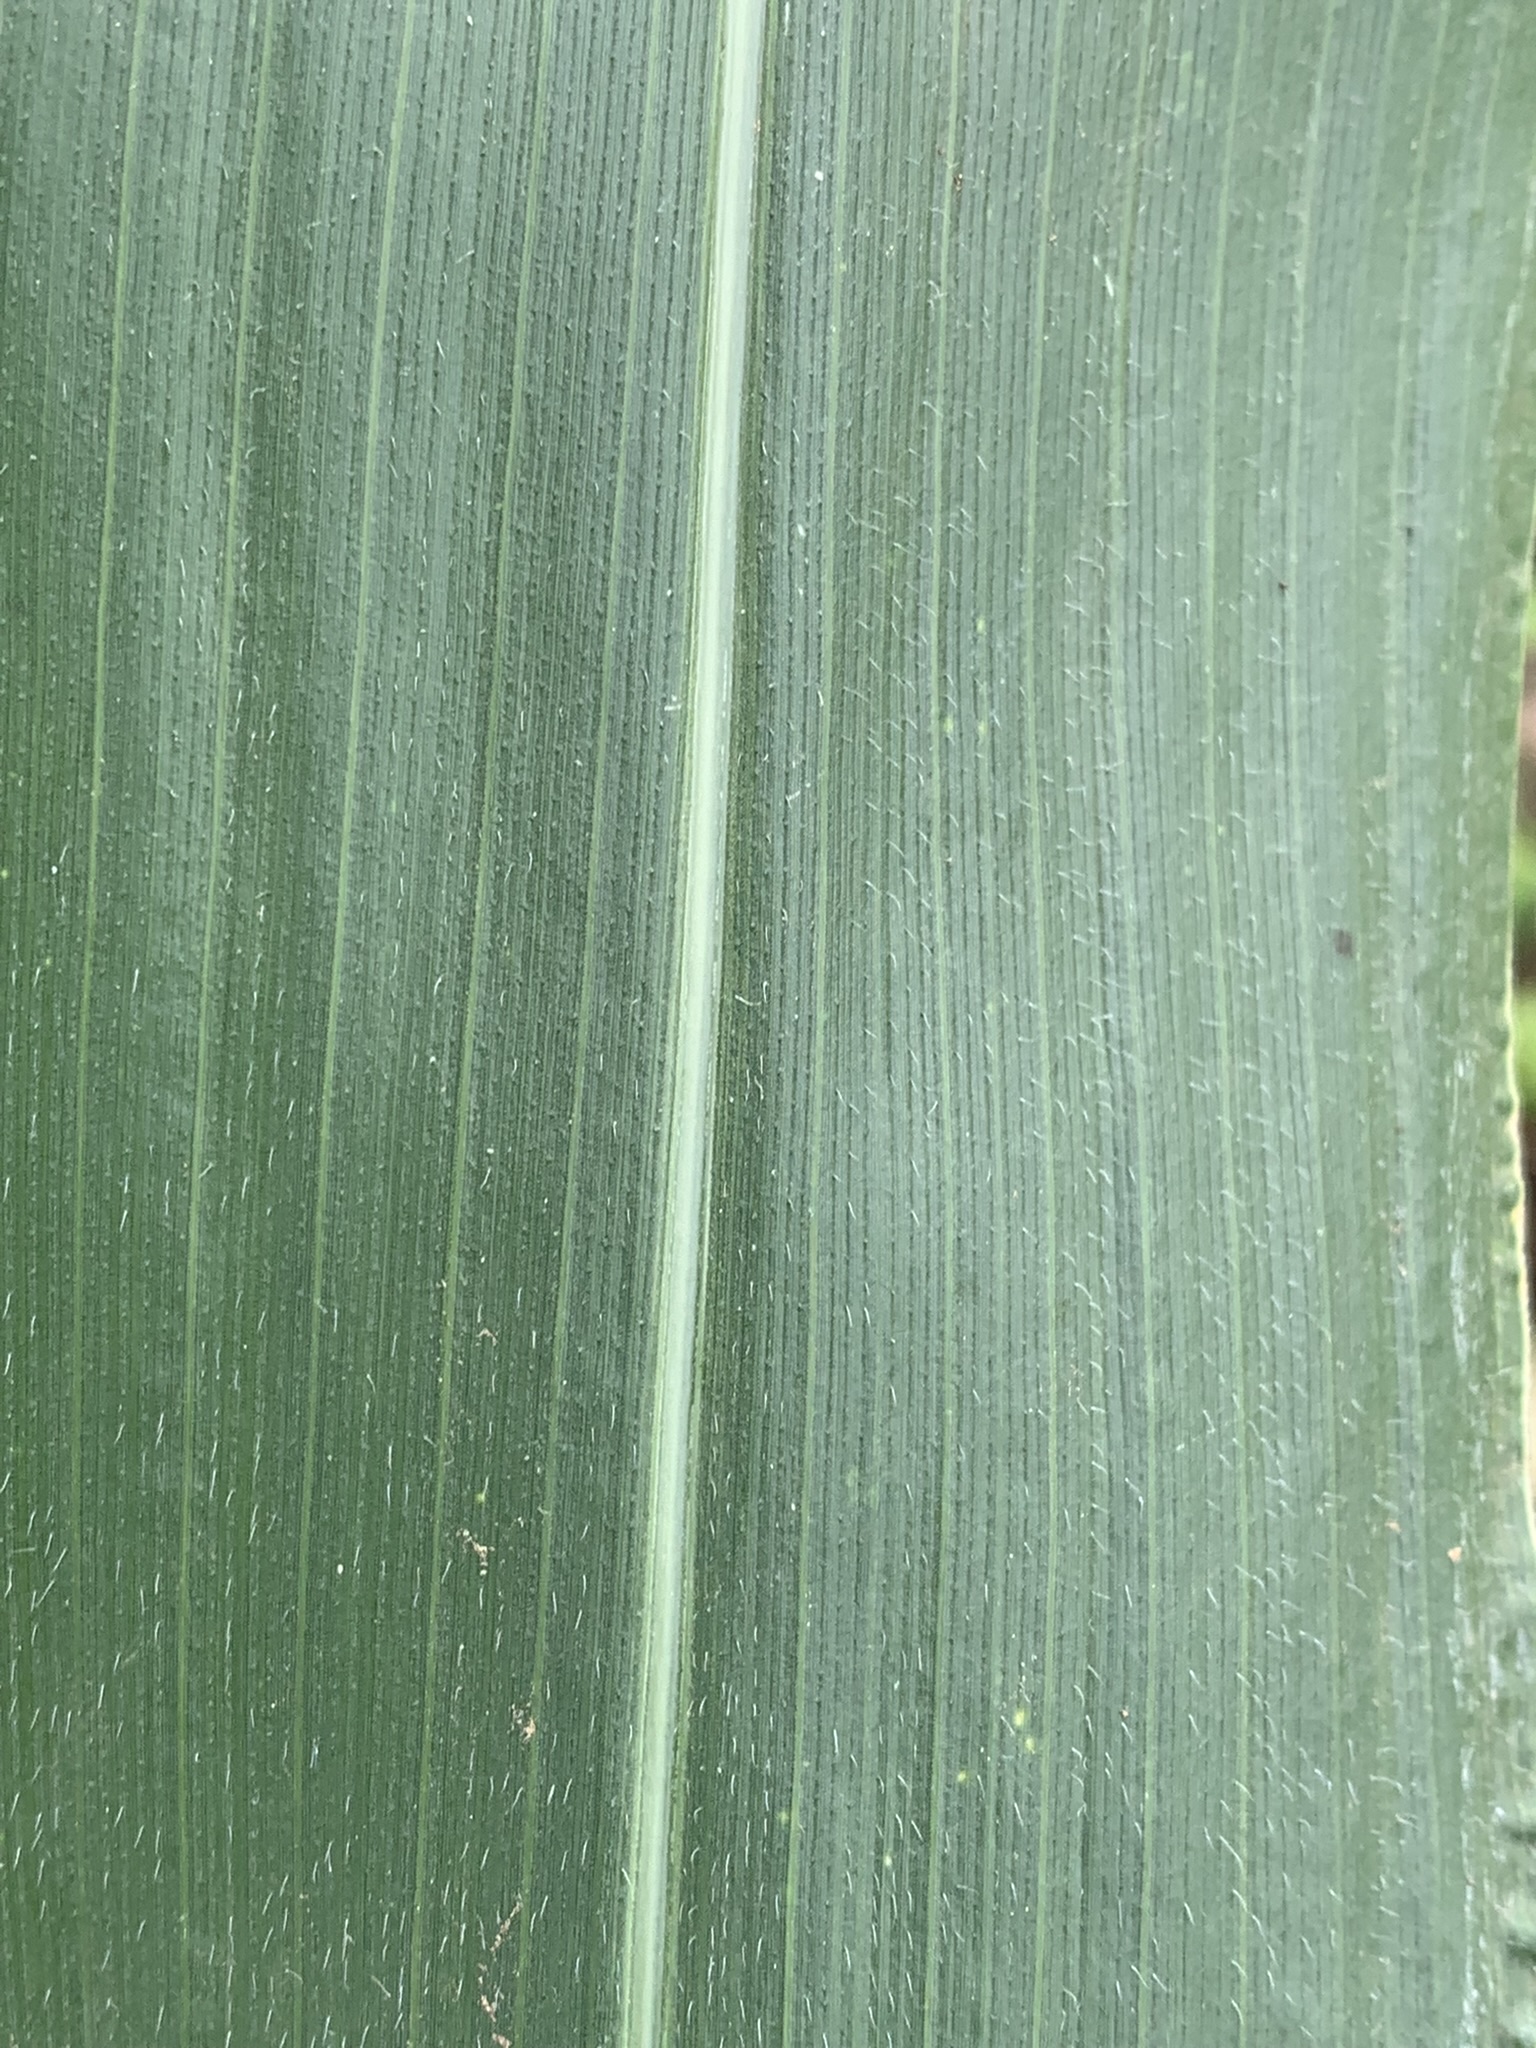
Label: Healthy